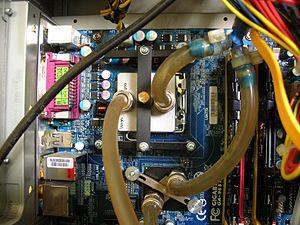
Le refroidissement à eau est une branche du refroidissement liquide ayant pour particularité d’utiliser l’eau comme liquide caloporteur. C’est un système de refroidissement largement répandu dans l’industrie automobile et la production d’énergie. Plus récemment, le refroidissement à eau a fait son apparition dans le secteur de la micro-informatique pour pallier les inconvénients du refroidissement à air.